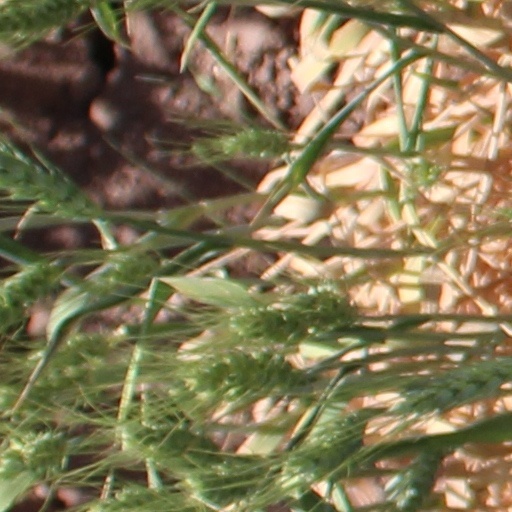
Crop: wheat